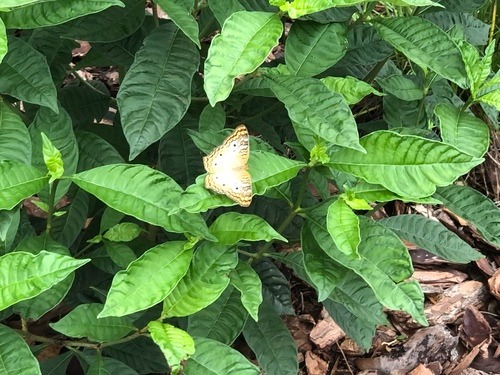
Scientific name: Anartia jatrophae
Common name: White peacock
Family: Nymphalidae
Order: Lepidoptera
Pollinator type: Primary pollinator
Habitat: Gardens, parks, and open areas
Geographic range: Southern United States to Argentina
Conservation status: Least Concern